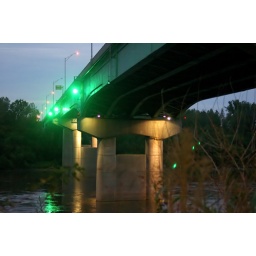
A potential bike ped crossing for the Missouri river in KC.